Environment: real
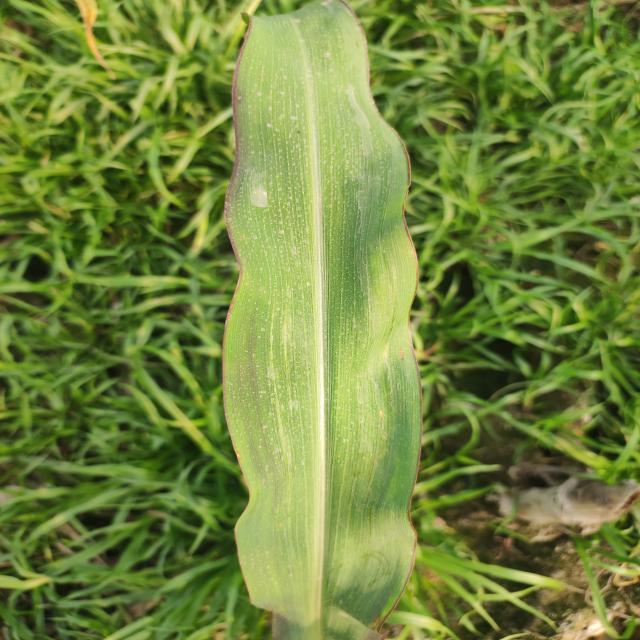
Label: phosphorus_deficiency